Heber (hills)

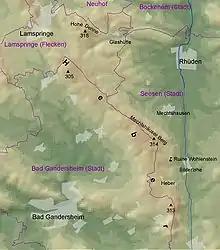
Overview map of the Heber

The Heber is a hogback ridge, relatively small in area and up to 313.5 metres high, in the Lower Saxon Hills within the districts of Goslar, Northeim and Hildesheim in the German state of Lower Saxony.